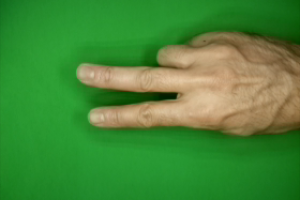
Label: scissors